The Elevation of the Cross (Rubens)

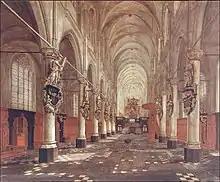
Anton Gunther Gheringh - Interior of the former Saint Walpurga church of Antwerp

The Antwerp triptych was positioned above the high altar preceded by a set of stairs, making it visible from a great distance in the vast Gothic cathedral of St. Walburga. This height was unusual for an altarpiece indicating its important presence in St. Walburga. While Rubens' triptych was present in St. Walburga, the painting was surrounded on all sides by images of God the Father, Christ, angels, and at the top of the structure was a gilded wooden pelican, which was a common representation of Christ's redemptive sacrifice, based on the ancient legend that the pelican hacked his brood to death in a first rage, but then brought them back to life with his own blood.